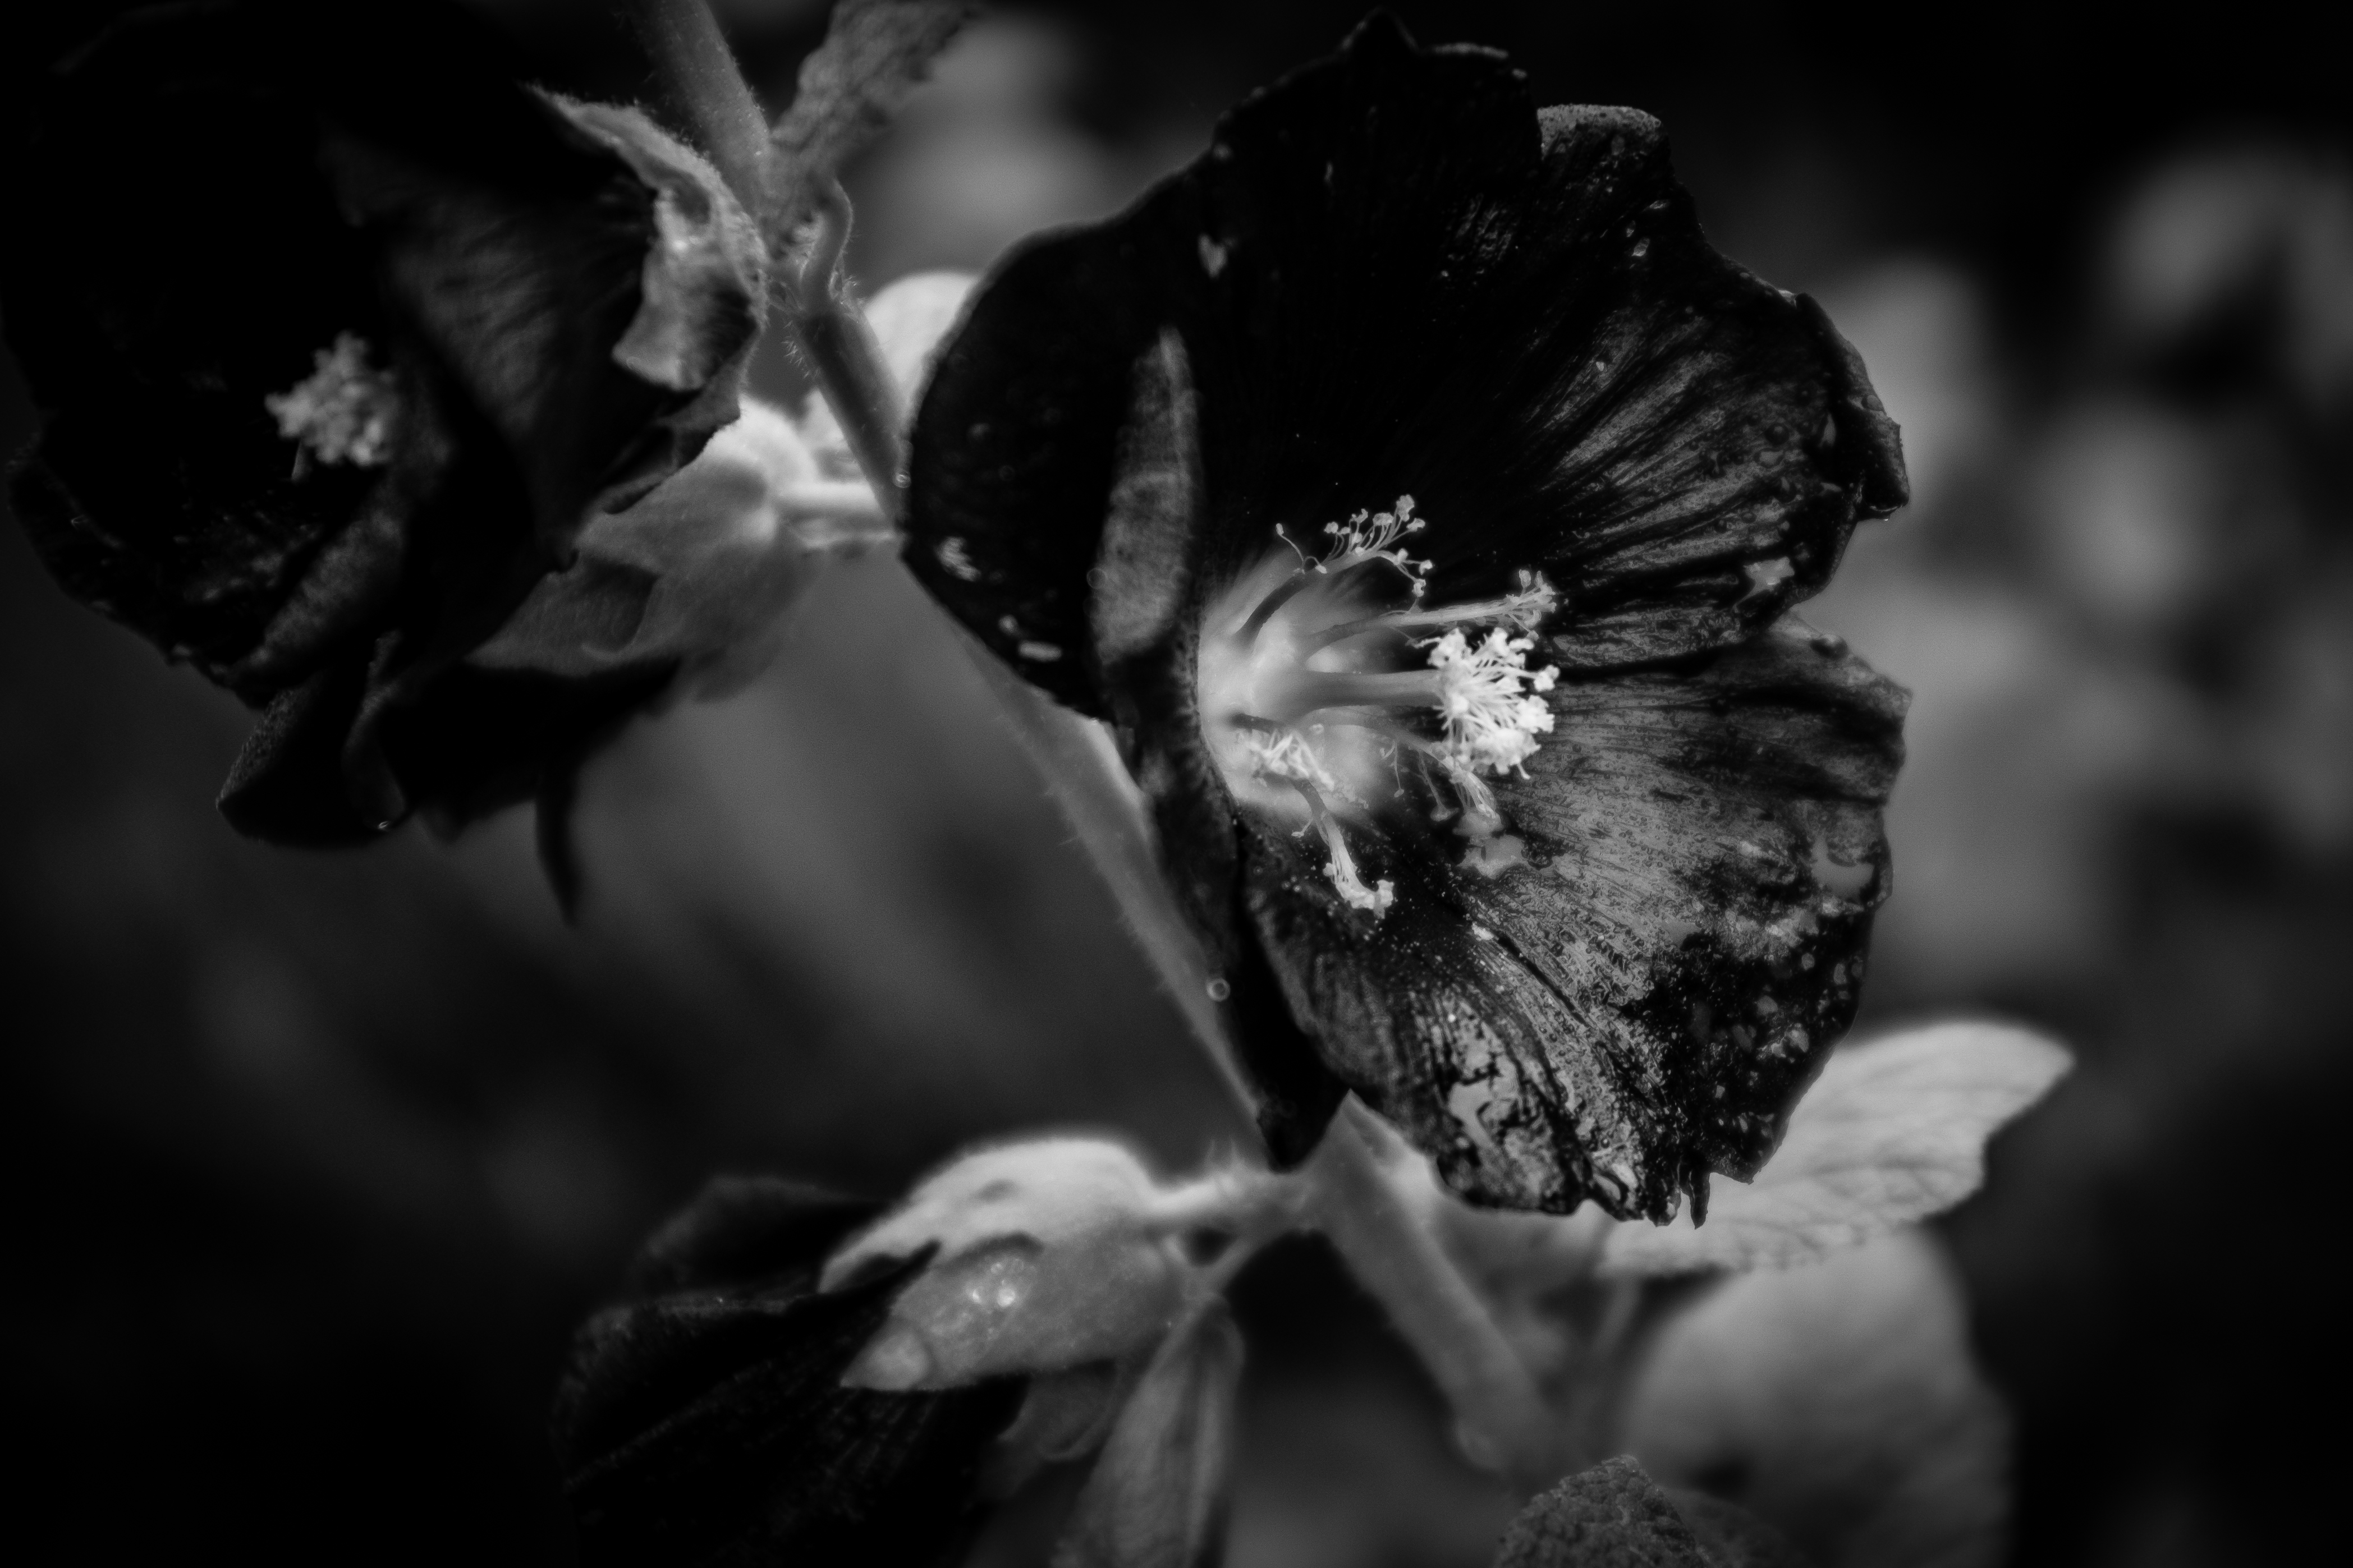
nature, black and white, plant, white, photography, leaf, flower, spring, darkness, black, monochrome, flora, close up, kendal, cumbria, england, bw, sizerghcastle, nationaltrust, blackandwhite, national, macro photography, monochrome photography